Kiran Nazish

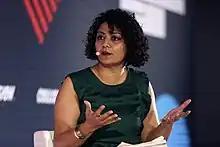
Nazish in 2022

Kiran Nazish is a Pakistani journalist. She has worked as a foreign correspondent around the world, including the Middle East and South Asia. Nazish founded and is the director of The Coalition For Women In Journalism, a worldwide support organization for female journalists.